Nailsea Glassworks

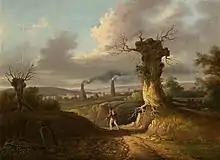
Oil on canvas of "The Old Glass Works", Nailsea in about 1810

The glassworks was established by John Robert Lucas, in 1788 because of the plentiful supply of coal for the furnaces, from Elms colliery and other local mines of the Nailsea Basin and outlier of the Bristol Coalfield. The choice of site may also have been influenced by plans for the Grand Western Canal which was planned to include a branch to Nailsea. Lucas had previously had interests in a brewery and glassworks in Bristol and another at Stanton Wick. The company initially traded as "Nailsea Crown Glass and Glass Bottle Manufacturers". Lucas originally built two "cones": one for window glass and the other to make bottle glass.